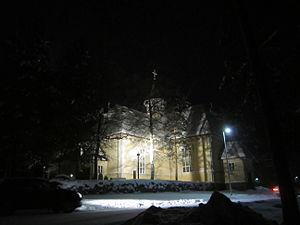
L'église de Töysä est une église située à Töysä dans la commune d'Alavus en Finlande.